Median strip

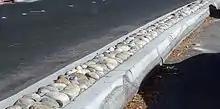
An arterial road median with decorative cobblestones in Redwood City, California

Some medians function secondarily as green areas and green belts to beautify roadways. Jurisdictions can: plant lawn grasses with regular mowing; hydroseed or scatter wildflower seeds to germinate, bloom, and re-seed themselves annually; or create extensive landscape plantings of trees, shrubs, herbaceous perennials and ornamental grasses. Where space is at a premium, dense hedges of shrubs filter the headlights of oncoming traffic and provide a resilient barrier. In other areas, the median may be occupied by a right-of-way for a public transportation system such as a light rail or rapid transit line; for example, the Red and Blue Lines of the Chicago 'L' partially run in the medians of the Dan Ryan, Eisenhower, and Kennedy Expressways.